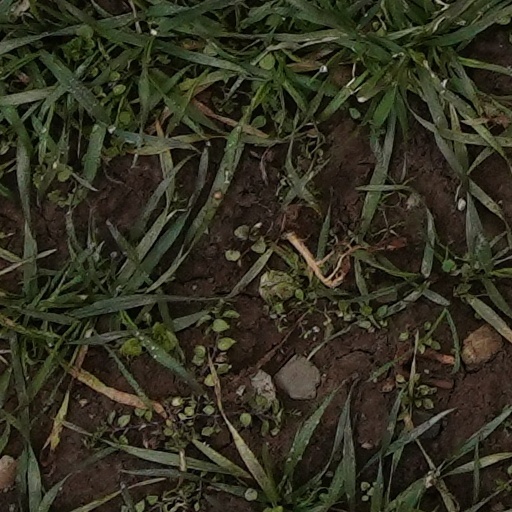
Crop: wheat